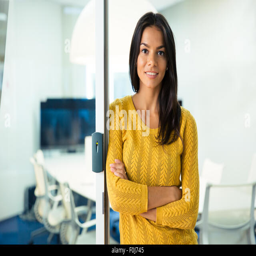
portrait of a happy attractive businesswoman standing with arms folded in office and looking camera